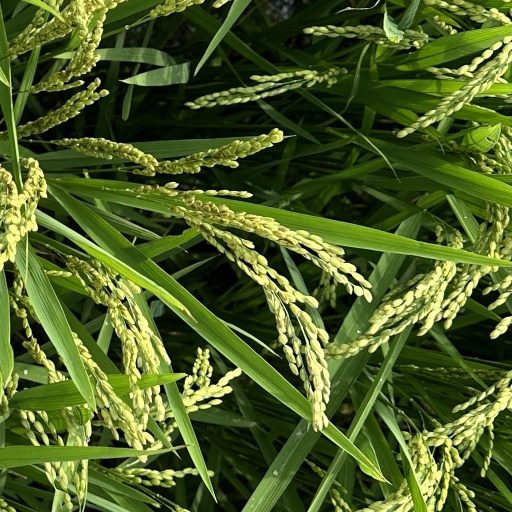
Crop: rice